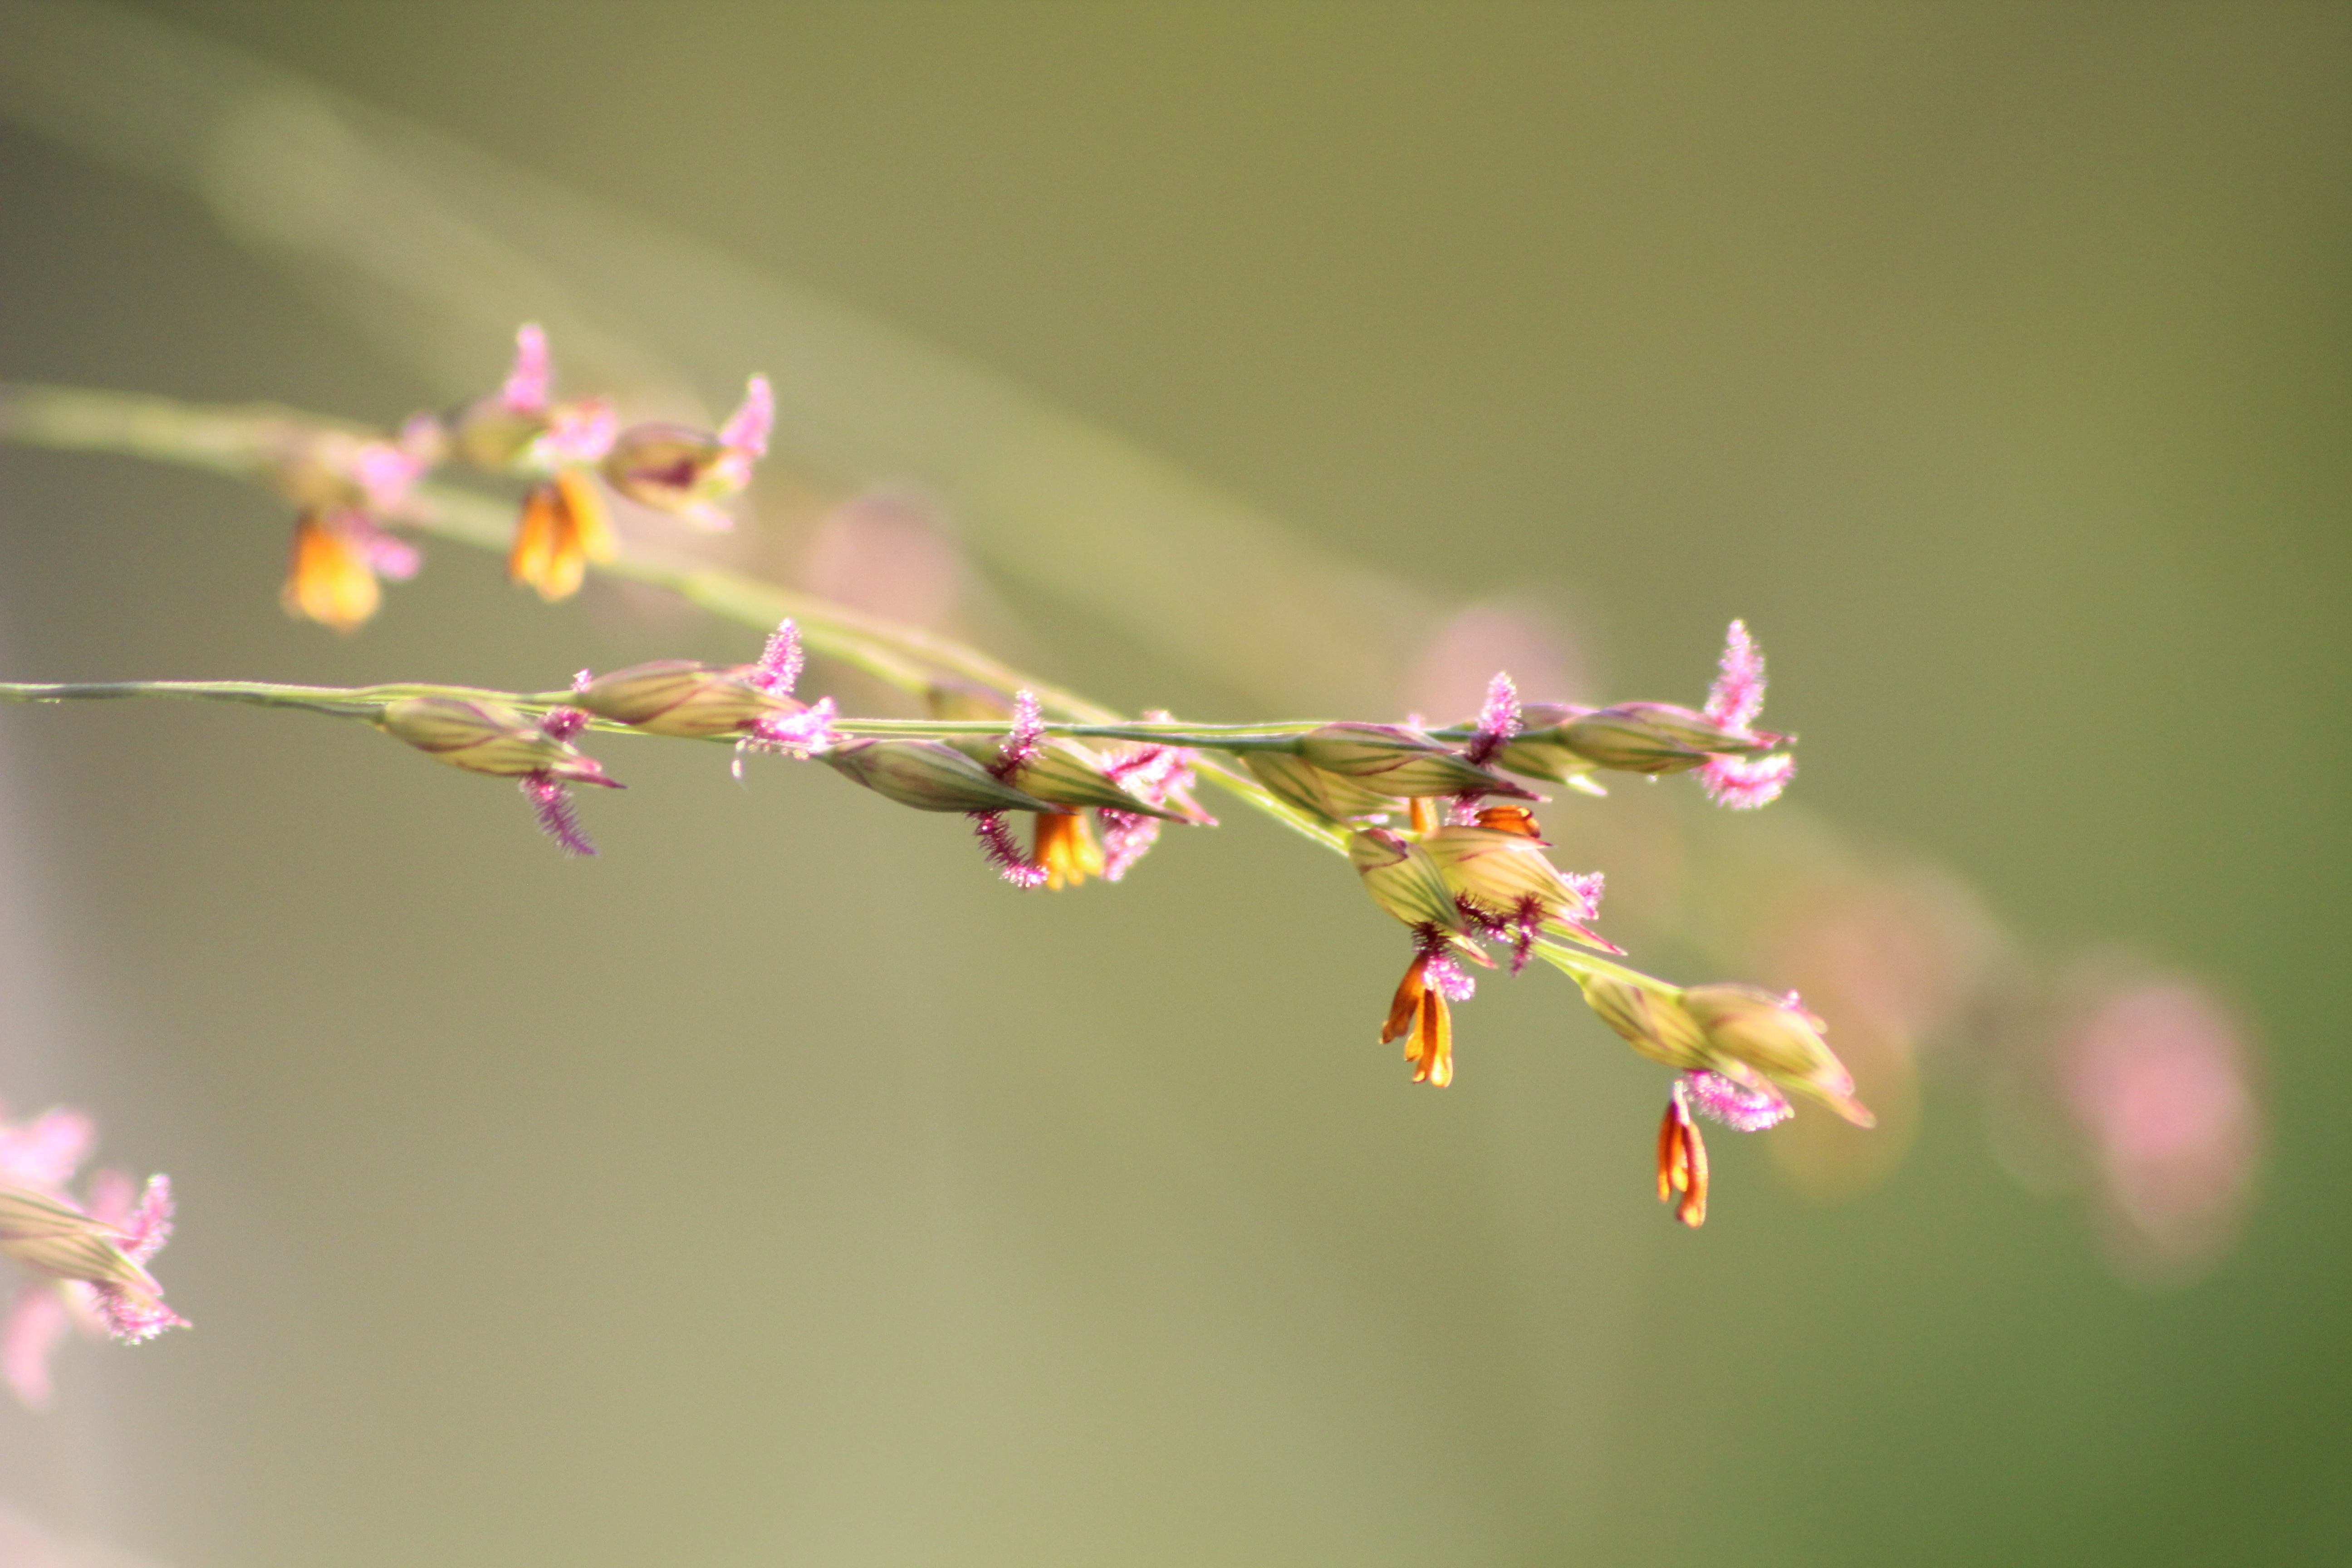
nature, branch, blossom, plant, photography, leaf, flower, petal, spring, green, produce, insect, botany, pink, close, flora, cherry blossom, twig, wildflower, flowers, close up, bud, poaceae, grasses, macro photography, plant stem